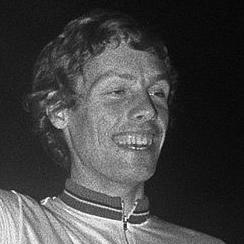
Age: 22